Stymphalus (Arcadia)

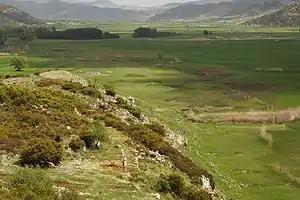
Archaeological site

Its site is located near the modern Stymfalia. Anastasios Orlandos excavated parts of the site for the Archaeological Society of Athens between 1924 and 1930. Since 1982, excavations of the site on the north shore of Lake Stymphalia have been under way, directed by Hector Williams for the University of British Columbia. Archaeological surveys and excavations have revealed a town refounded in the 4th century BCE; the Bronze Age and early classical Stymphalus has not been precisely located. The later city was laid out on a grid plan, with six-meter (19 ft) wide roads running north–south every , which intersected major east–west avenues at intervals over a hundred metres (300 ft). Houses have also been identified, as have a theatre, a palaestra, a fountain house, several temples, and the sanctuary, where an inscription preserving the letters POLIAD... ("of Athena Polias") – found by Orlandos in 1925, but now lost – seems to indicate Athena Polias as the divinity worshipped, though no further confirmation of this has been found. A graffito on a sherd from the site refers to the goddess of childbirth, Eilythyia. Large quantities of jewelry (mostly copper or bronze) suggest a sanctuary frequented by women; the partially preserved statue of a child supports the kourotrophic interpretation of the cult. In an annex to the temple, several dozen loom weights suggest the further presence of Athena in a weaving workshop. The sanctuary was destroyed, probably by the Romans in 146 BCE, but later seems to have been at least revisited to judge from early to mid-Roman pottery lamps from the area. Excavations in 14 other areas of the town have revealed modest remains of Hellenistic houses but a fine early Roman villa destroyed in an earthquake around 40 CE, perhaps occupied by descendants of Octavian's veterans who were settled in the northern Peloponnese after the battle of Actium. Marble furniture and fine painted wall plaster indicated a high standard of living. A cavalry sword and shield suggest the owner may have been an veteran officer of the Roman army. Elsewhere there is a substantial scene building from a theatre, a monumental propylon and a keyhole shaped building (perhaps an heroon to the city's legendary founder), and a still functioning fountain house of the 4th century BCE.